Goldman Band

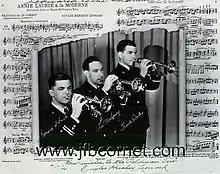
The Three Aces

Cornet solos were a featured attraction at most Goldman Band concerts. Cornet soloists during the band's early years included Ernest Williams, Vincent Buono, Waino Kauppi, Del Staigers, and David Rosebrook.